Answer in natural language. Considering the relative positions, where is brown wooden chair with soft cushion with respect to Window? Choose between the following options: above or below
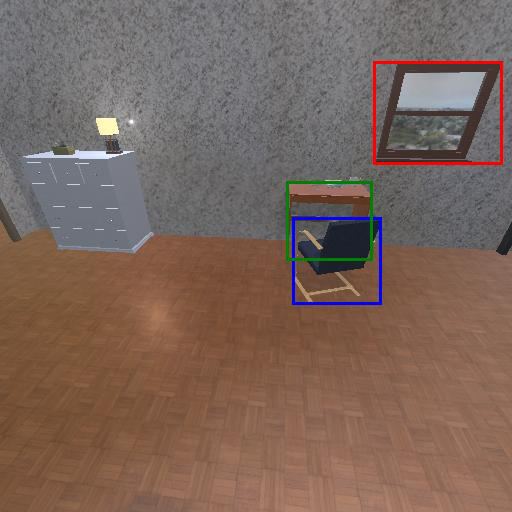
<answer>below</answer>